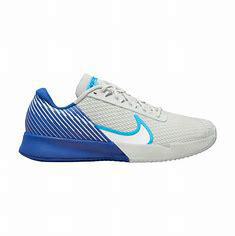
Brand: Nike
Model: Court